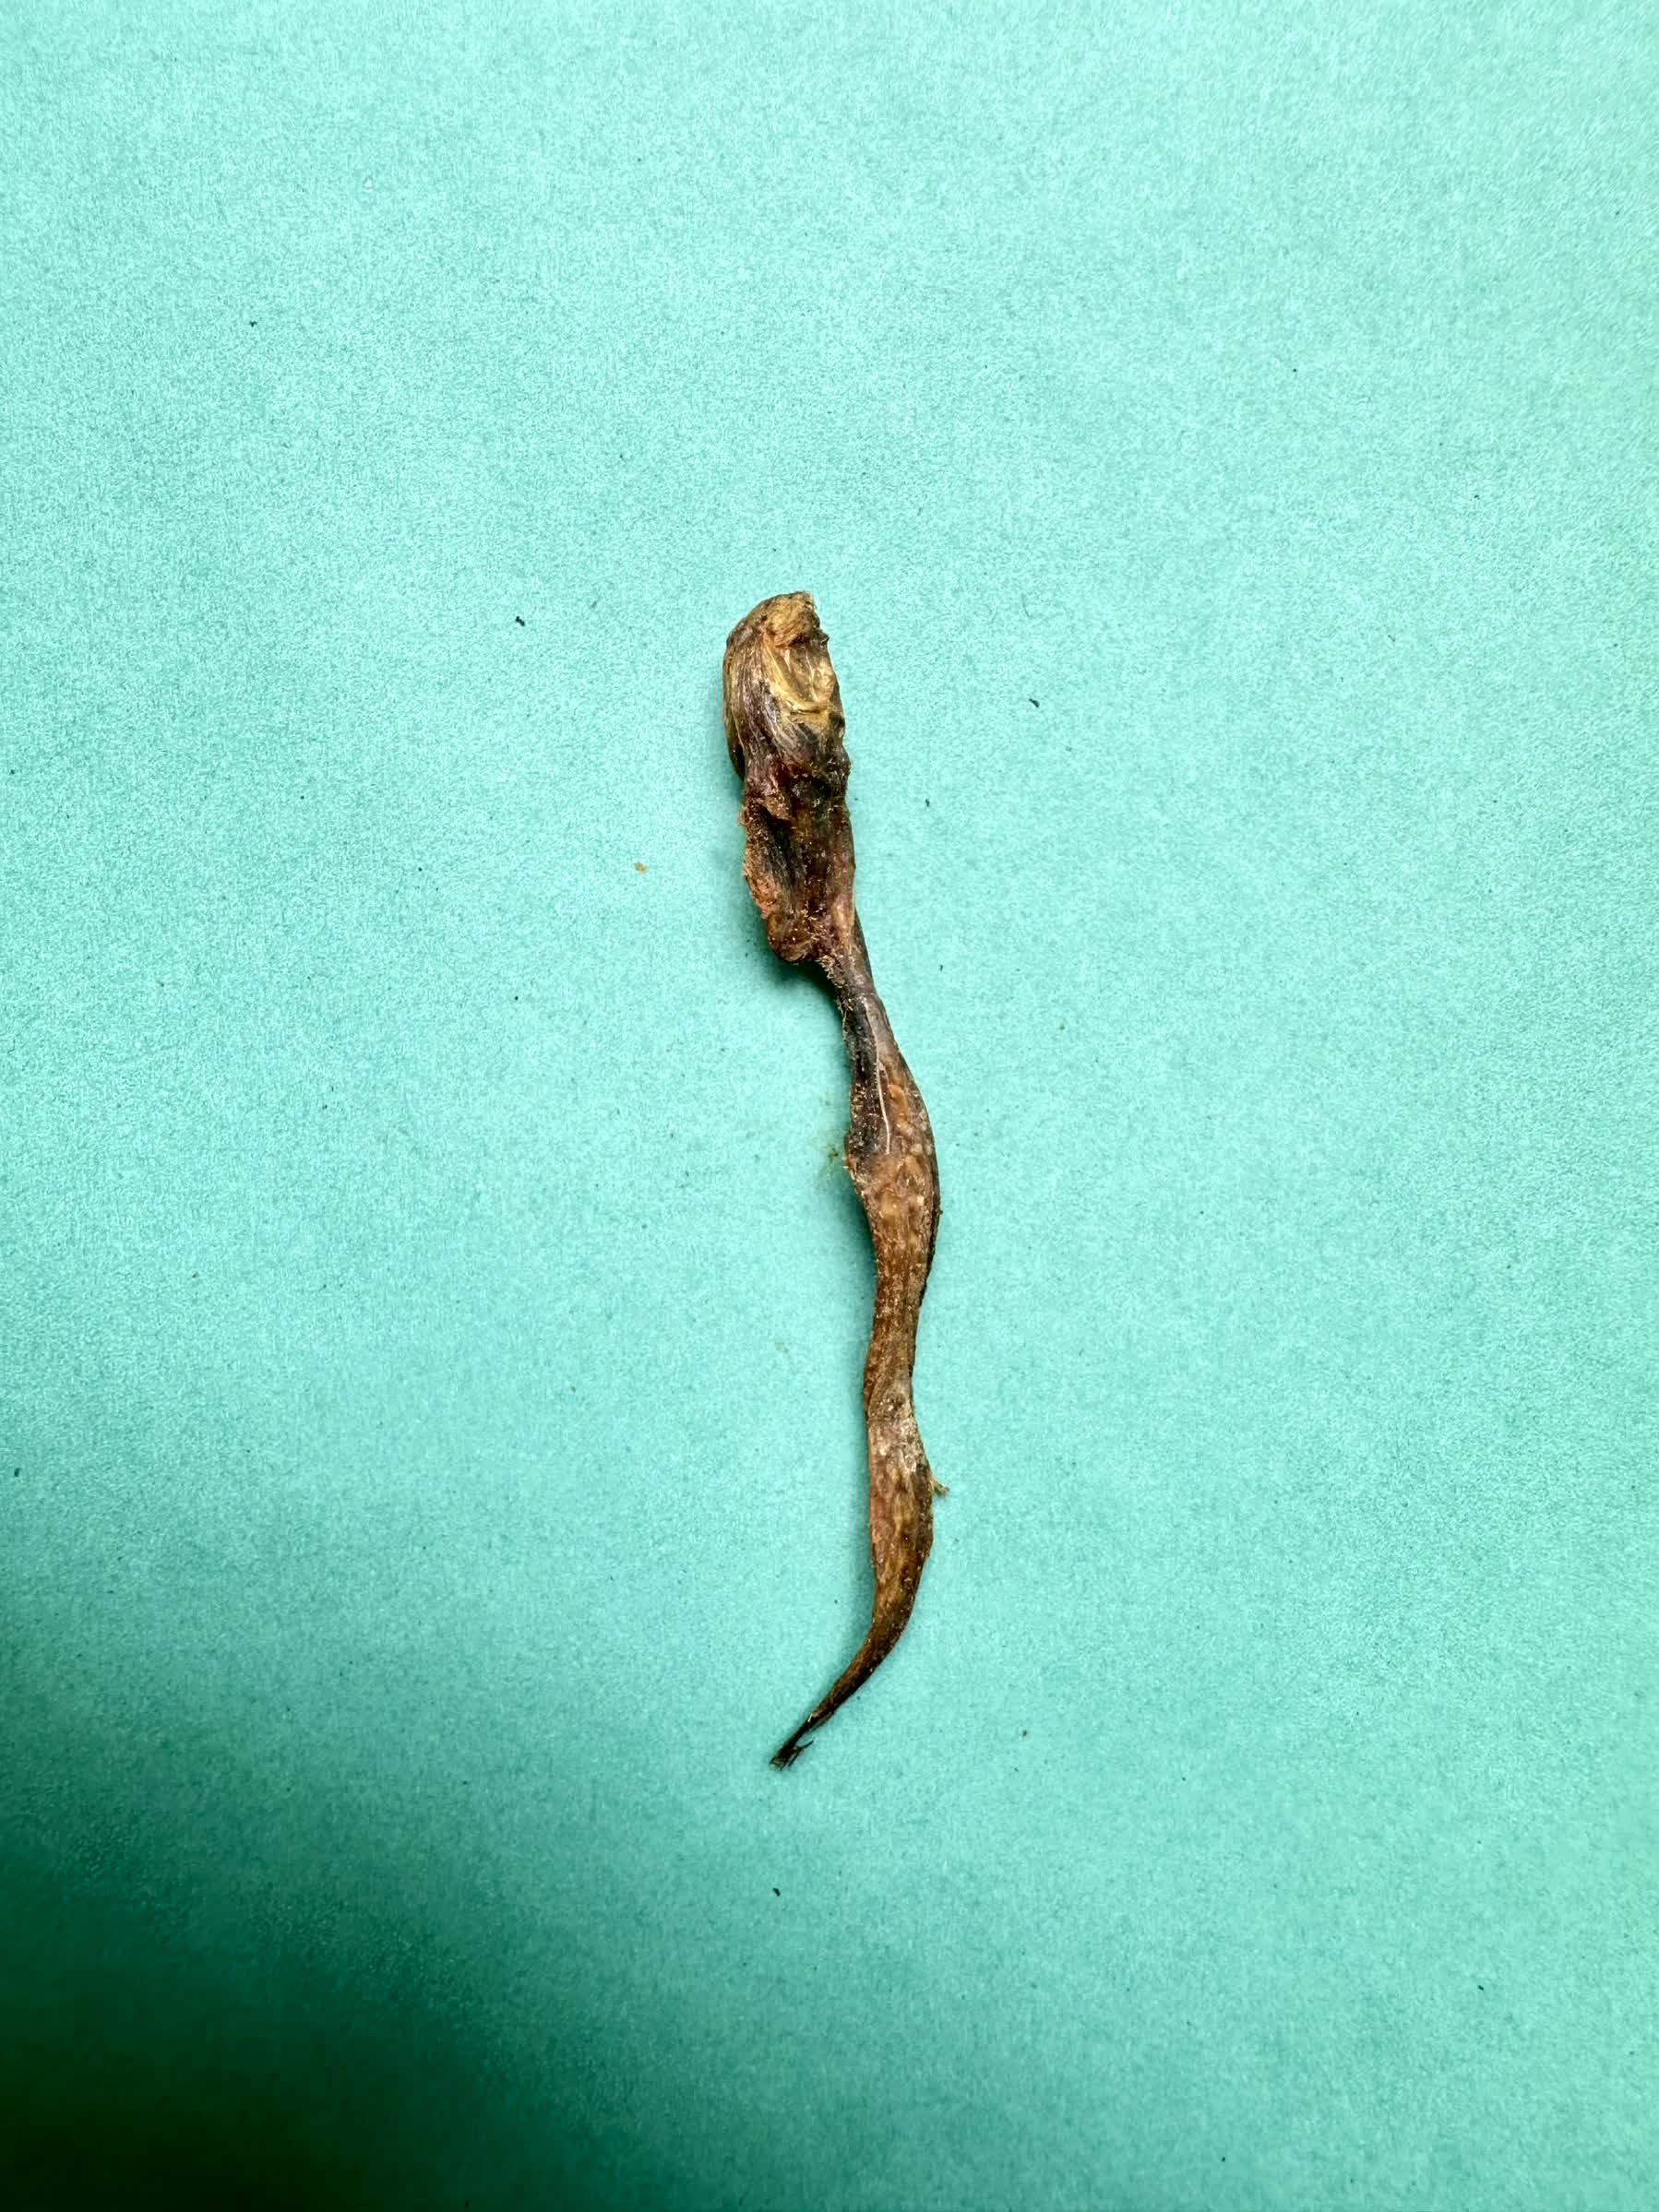
Species: Chewa